Yishun triple murders

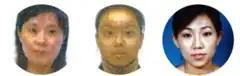
(From left) Zhang Meng, Feng Jianyu, and Yang Jie

The Yishun triple murders case was a mass stabbing incident of three violent murders of three women in a rented flat in Yishun, Singapore in 2008. The perpetrator, Wang Zhijian, was the boyfriend of one of the two adult women living in the flat, and Wang, together with the victims, were from mainland China. Wang was alleged to have murdered both his girlfriend and her child, and tried to kill the other two tenants – also a mother-daughter pair – who lived in the next room. The daughter survived the attack but her mother was killed.